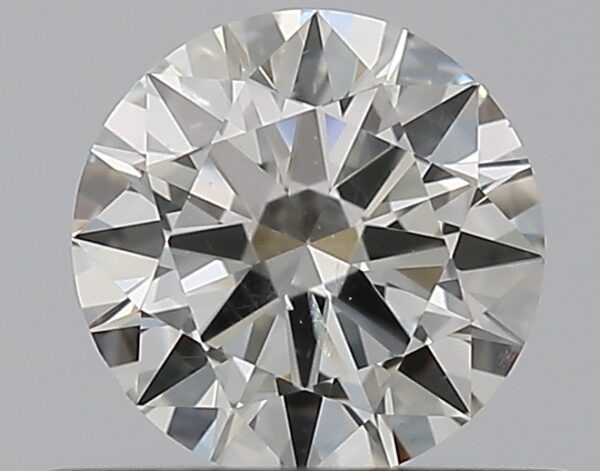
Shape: round
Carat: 0.5
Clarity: SI2
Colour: H
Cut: EX
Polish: VG
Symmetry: VG
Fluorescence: N
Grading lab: GIA
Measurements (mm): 5.11 x 5.17 x 3.06